The Outsider (1939 film)

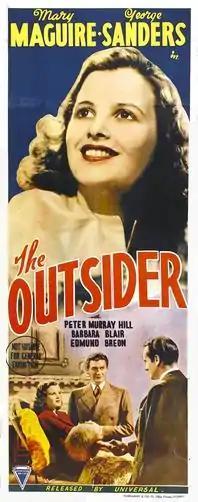
Australian film poster

The Outsider is a 1939 British drama film directed by Paul L. Stein and starring George Sanders, Mary Maguire and Barbara Blair. The screenplay concerns an osteopath who cures one of his patients with whom he has fallen in love. It is a remake of the 1931 film "The Outsider" and was based on the 1923 play of the same name by Dorothy Brandon. The film was shot at Elstree Studios with sets designed by the art director Cedric Dawe.